Barton Hill, Bristol

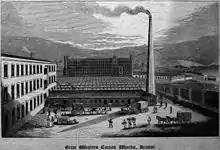

The Great Western Cotton Factory on Great Western Lane was designed by Isambard Kingdom Brunel in the early 19th century. Great Western Cotton factory opened in 1838 and closed in 1925. From a plan of 1839 the sheds are seen to have contained up to 1600 looms. The main spinning mill was demolished in 1968.